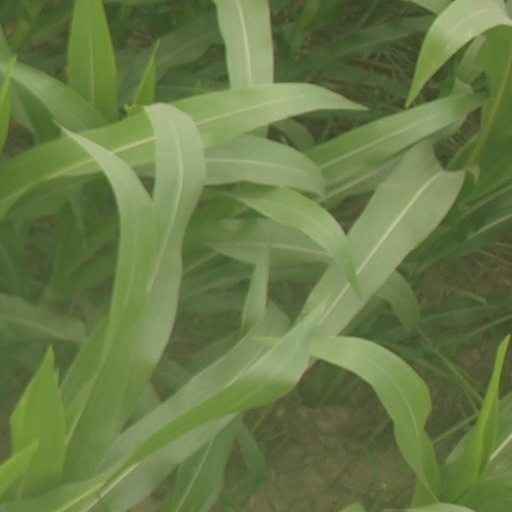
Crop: maize; corn